Yvonne Blake

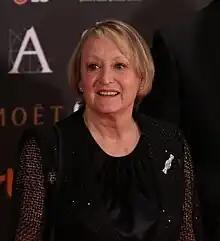
Blake at the 31st Goya Awards in 2017

Yvonne Ann Blake (17 April 1940 – 17 July 2018) was a British and Spanish costume designer. She is best known for creating the costumes for Richard Donner's superhero film "Superman" (1978) and its sequel, Richard Lester's "Superman II" (1980). Her accolades include an Academy Award and four Goya Awards, in addition to nominations for four BAFTA Awards and two Emmy Awards.